Emanuel de Azevedo

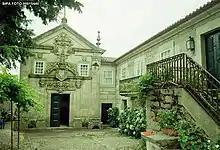
The Manor house of the Azevedo family in Paredes da Beira, in Portugal.

His parents married on August 19, 1699, and he was the third of their seven children. As a child, he was educated by his paternal uncle, Sebastião Vieira da Silva, Prior of the church of Santa Justa in Coimbra, and he entered the novitiate of the Society of Jesus, in Coimbra, in 1728.